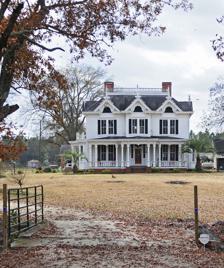
Building: McLaurin House
Country: United States of America
Year built: 1880
Historic house in South Carolina, United States United States historic place McLaurin House U.S. National Register of Historic Places McLaurin House, December 2012 Show map of South Carolina Show map of the United States Location East of Clio on South Carolina Highway 40, near Clio, South Carolina Coordinates 34°35′0″N 79°31′58″W / 34.58333°N 79.53278°W / 34.58333; -79.53278 Area 5.3 acres (2.1 ha) Built c. 1880 ( 1880 ) Architectural style Italianate NRHP reference No. 78002526 Added to NRHP March 24, 1978 McLaurin House , also known as the Lamar McLaurin House , is a historic home located near Clio , Marlboro County, South Carolina .  It was built about 1880, and is a  two-story clapboard Italianate style frame dwelling. It has a truncated hip roof with a balustraded deck. The front façade features a one-story porch with balustrade and decorative brackets.  Also on the property are three contributing outbuildings. It was listed on the National Register of Historic Places in 1978. References